Henry Sturgis Morgan Jr.

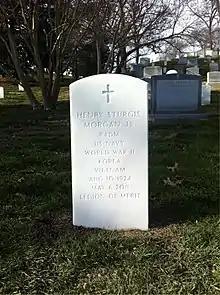
Grave at Arlington National Cemetery

Morgan joined the Navy in 1942 and was commissioned in 1944. Morgan commanded from June 29, 1957, to May 4, 1959; from May 25, 1966, to February 7, 1968; from February 3 to June 22, 1971; the Fourteenth Naval District, Pearl Harbor beginning in December 1971 and was Commander Naval Forces Korea from June 1972 to April 1975.